Lena River

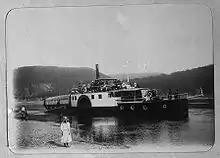
The river around 1890

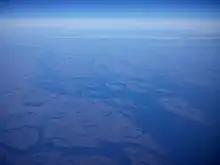
Lena River Delta in Autumn 2014

The Lena is navigable over a length of 3540 kilometres. The annual navigation period, when ice is minimally present or absent, lasts about 70 days in the estuarine region and 125 days elsewhere.